Jürgen Mack

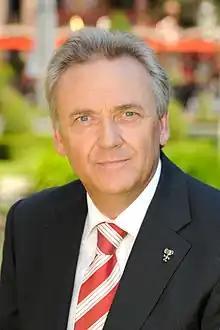
Mack in 2016

Jürgen Mack (born June 3, 1958) is a German entrepreneur. He is part of the Mack Family, which owns and runs the German theme park Europa-Park.